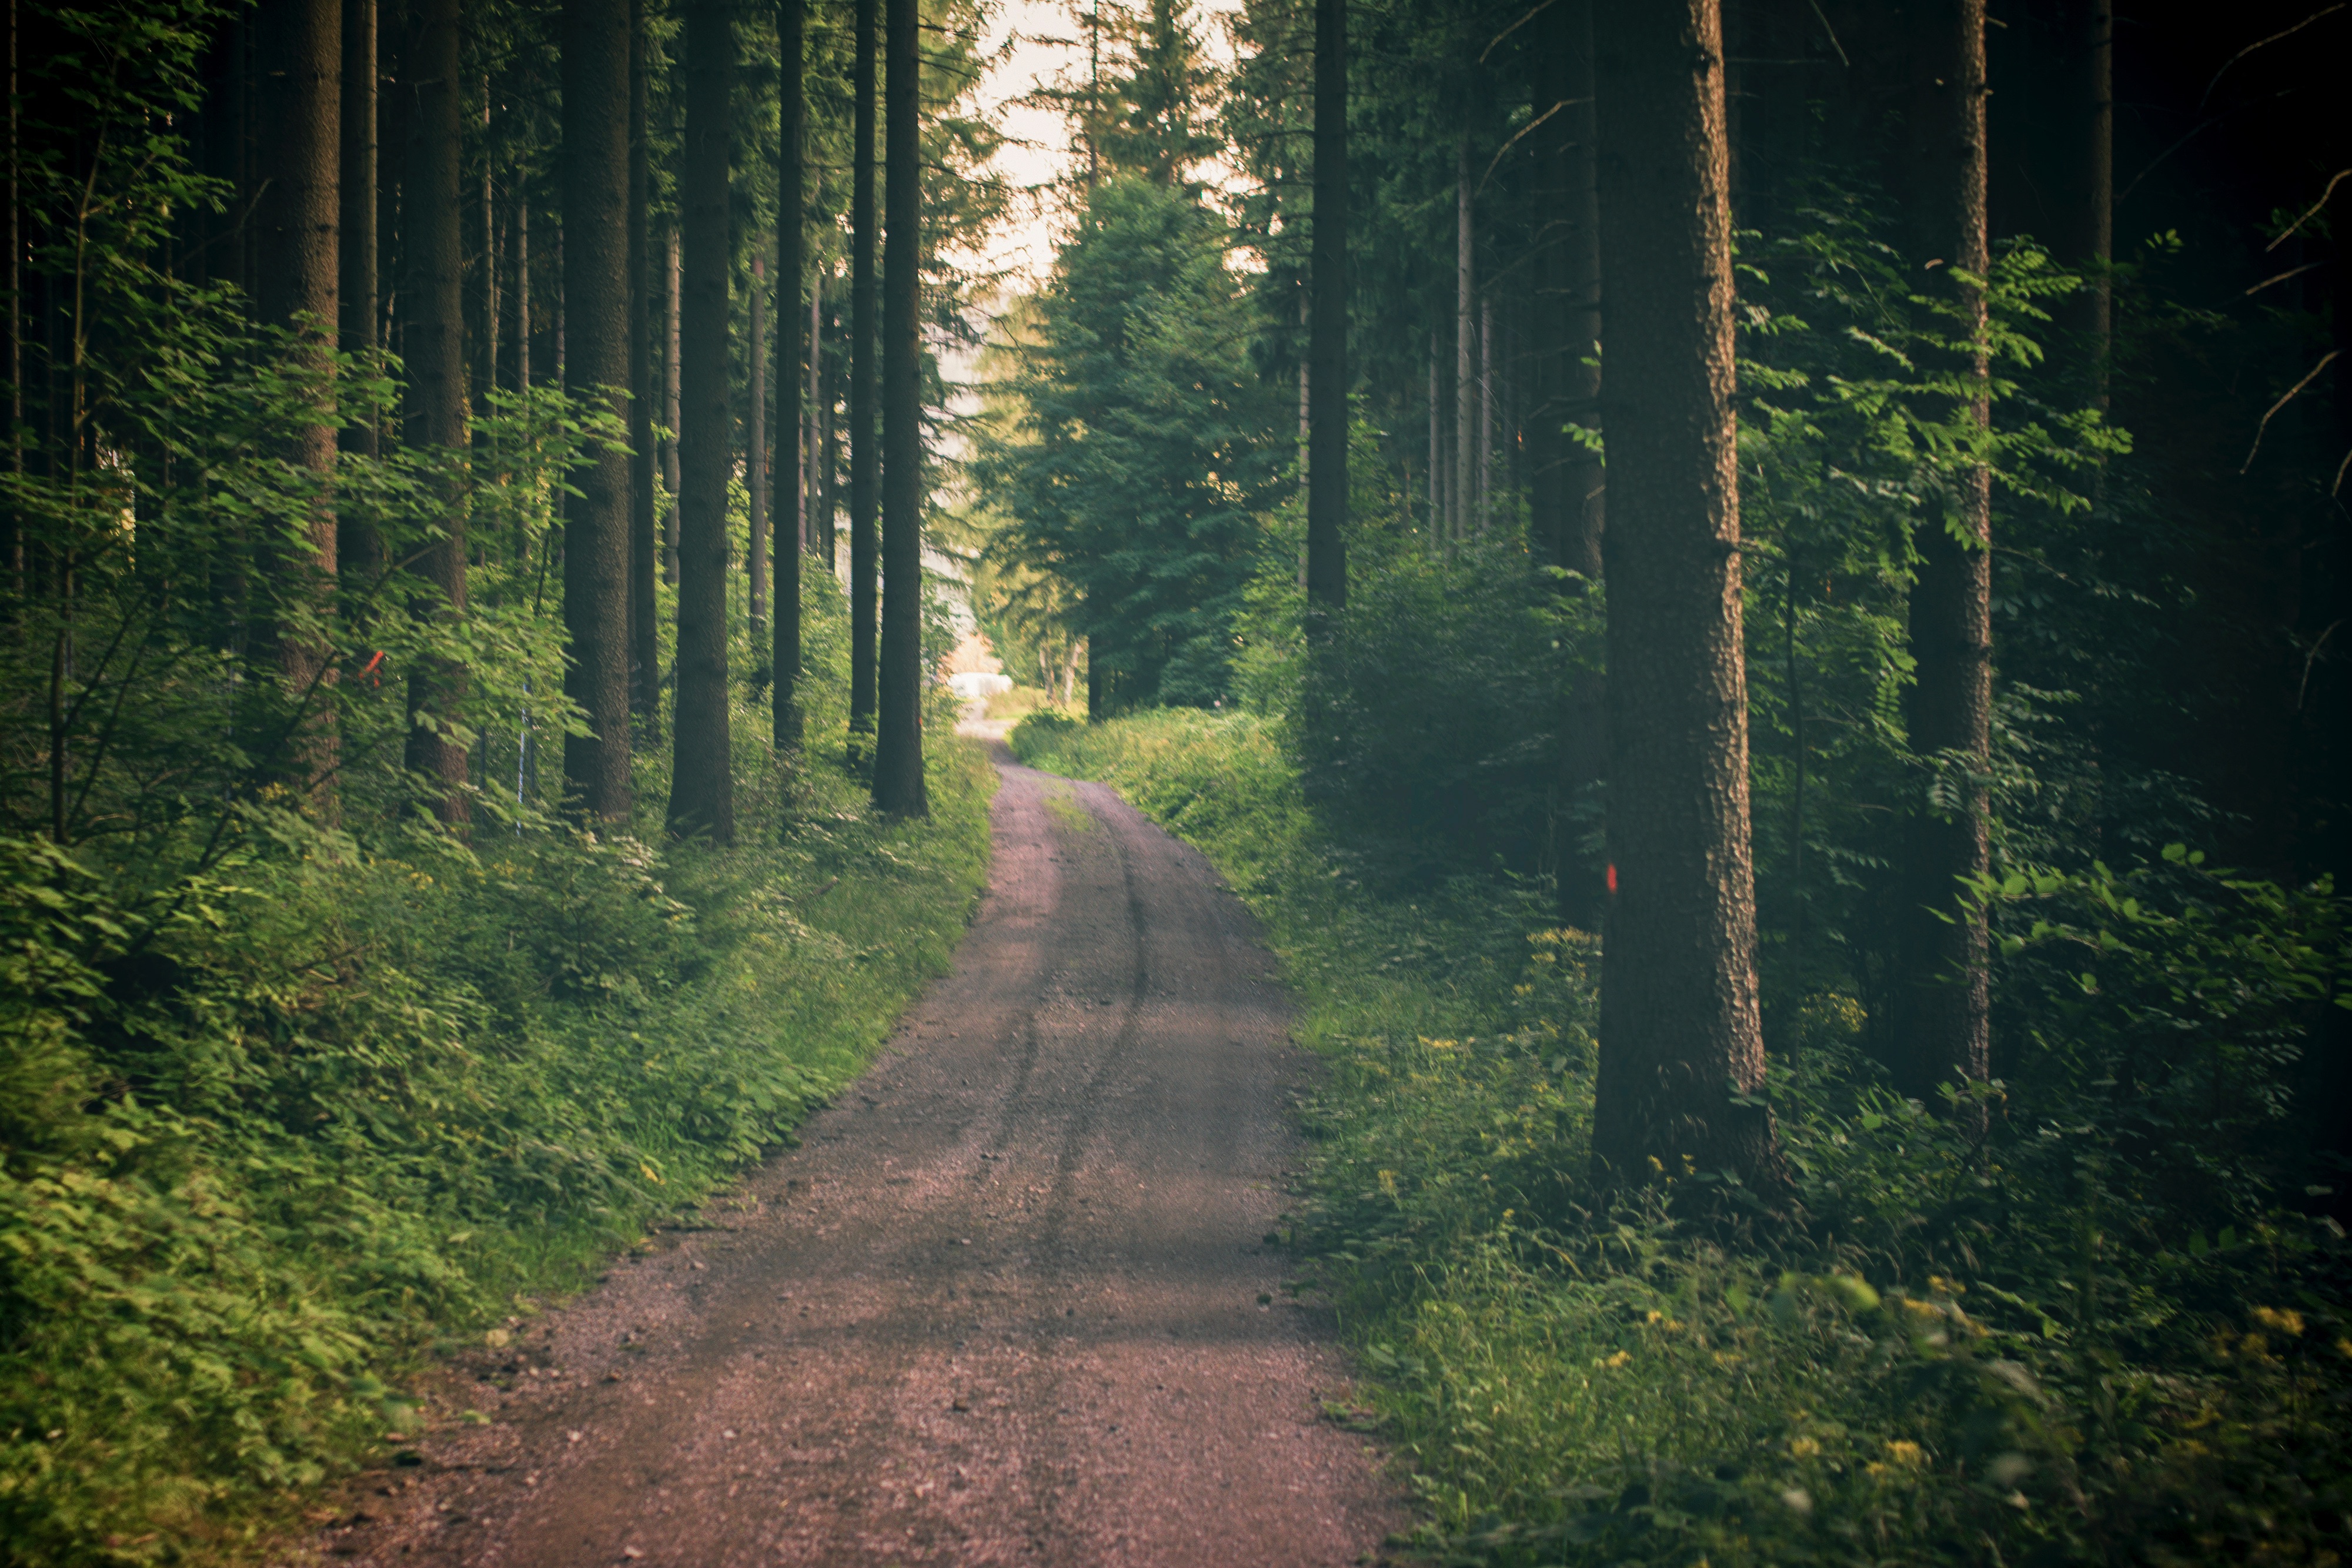
tree, nature, forest, light, plant, mist, sunlight, morning, leaf, green, jungle, autumn, rainforest, woodland, habitat, ecosystem, old growth forest, natural environment, geographical feature, atmospheric phenomenon, woody plant